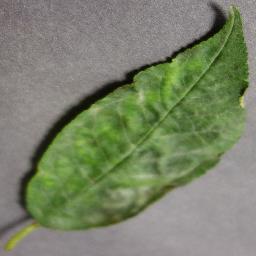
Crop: cherry
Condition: (including_sour)_powdery_mildew